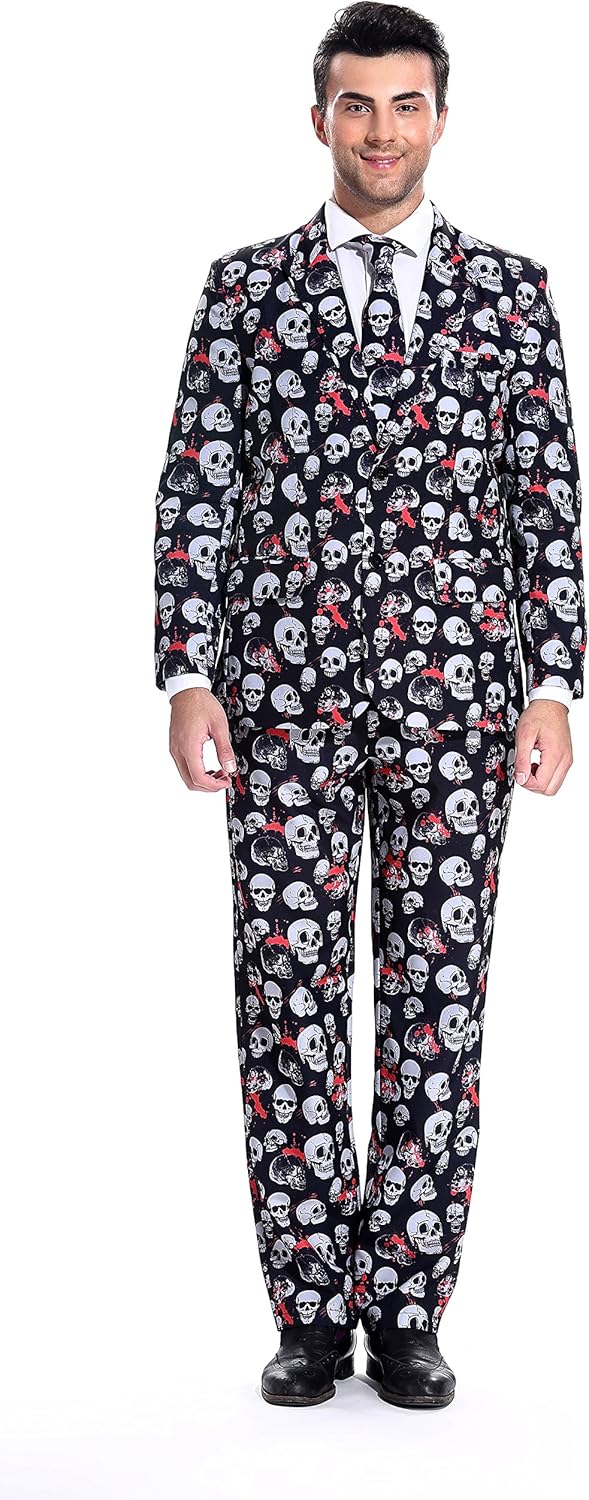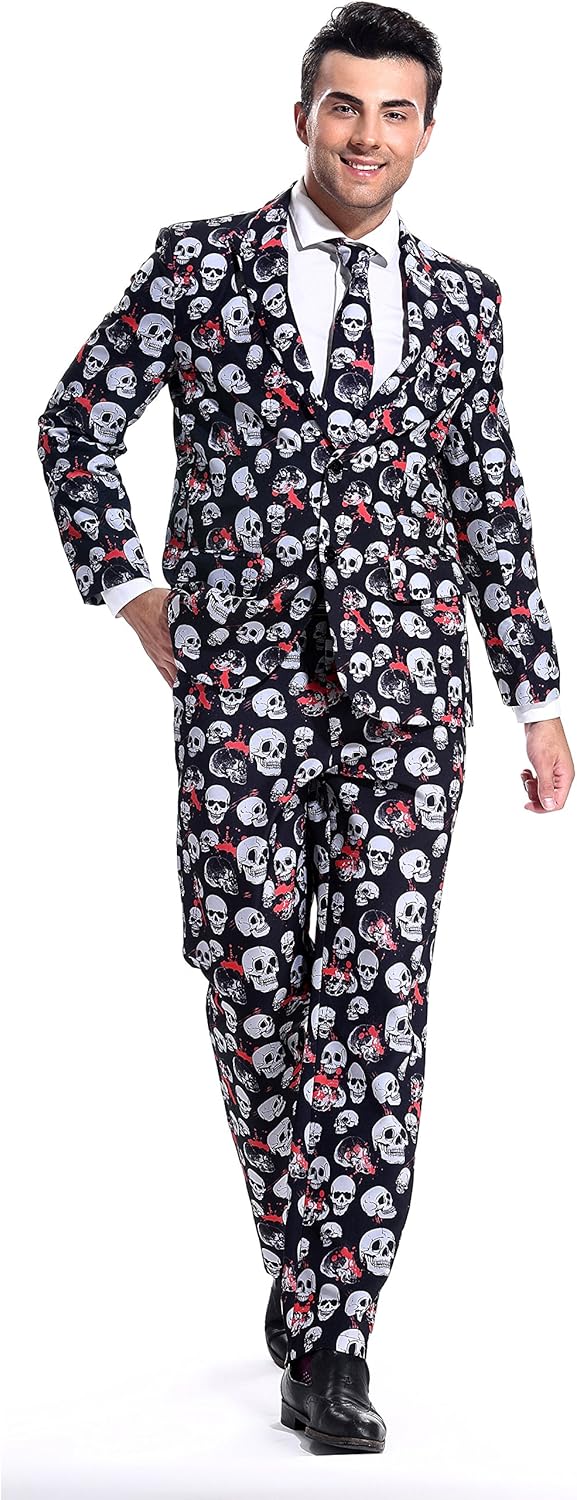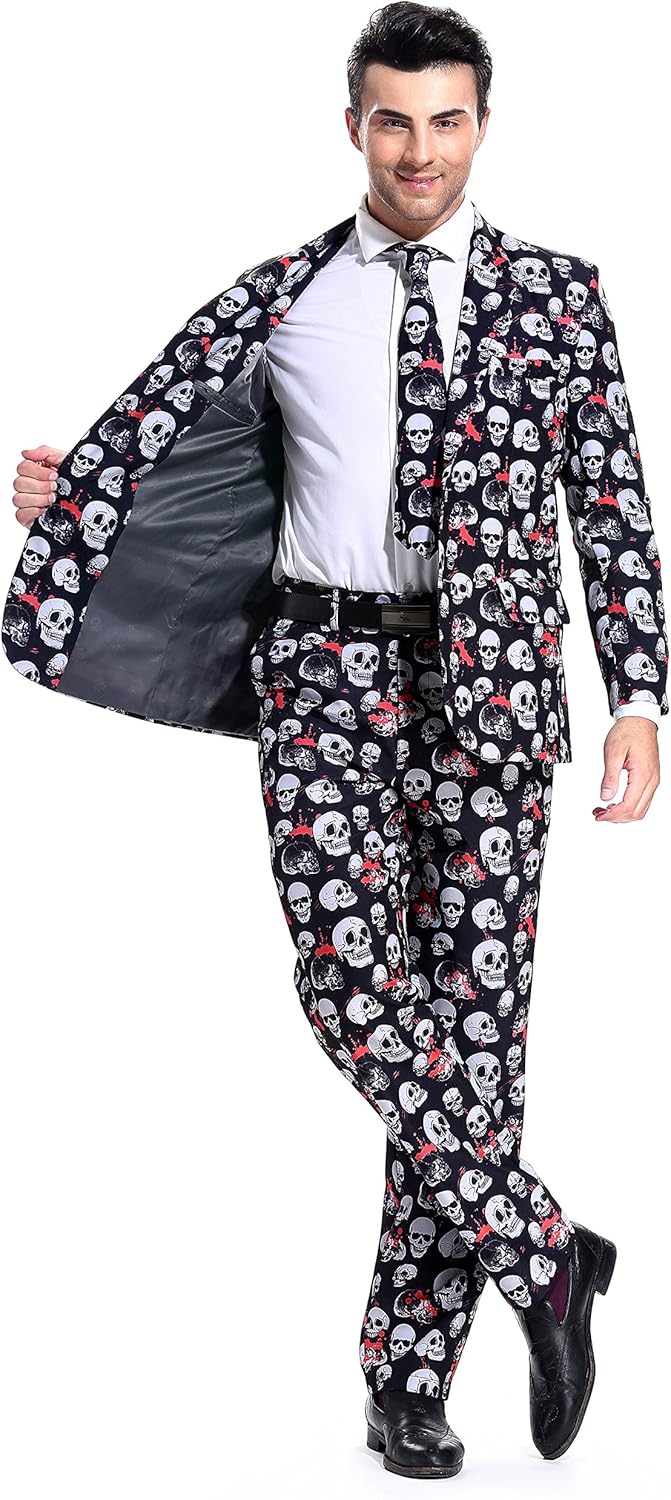
U LOOK UGLY TODAY Men's Party Suit Solid Color Prom Suit for Themed Party Events Clubbing Jacket with Tie Pants
Category: AMAZON FASHION
The perfect versatile party suit for any dress-up occasion :  Whether it's your office Christmas/Halloween party or a festive dress-up with your friends and family, our quality stylish suit ensemble is the ideal accompaniment to create a fun-filled and memorable occasion. Regular fit suit made from premium fabric, featuring unique and playful design :  Constructed from a light and breathable 100% quality polyester fabric, our suit jacket features two side pockets, peak lapels and inner side vents. The trousers come with a zip fly and a button adjustable elastic waistband for relaxed comfort and fit. Designed for easy care and convenience :  Our suits are machine washable for the ultimate in hassle-free care and convenience. Specifications : Condition: Brand new with tags Fitting: Regular Material: 100% polyester Size: Please refer to the size chart on the left picture. Package includes : 1* upper garment 1* trousers 1* tie Best quality and service for your peace of mind :  We are committed to providing our customers with the finest quality products at affordable prices. If for any reason you are not satisfied with your purchase, please contact us and our experienced customer services team is happy to help you as quickly as possible.
Features: 100% Polyester | 1.GET MORE FOR LESS. Enjoy the benefit of premium quality fabric at an affordable price. Our suit is carefully crafted from a superior lightweight 100% polyester fabric that is durable and will wear well for years to come. | 2.STAND OUT IN STYLE. Benefit from great style for any occasion. Boasting a classic design in a standard regular fit and featuring a unique and playful pattern, the suit is ideal for festive season fun or a dress-up party. | 3.COMFORT IS KING. Take advantage of top-notch tailoring for a look that's not just eye-catching, but comfortable too. Trousers are fitted with an adjustable elastic waistband for optimum comfort and fit. | 4.OWN THE LOOK. The set includes an elegant two-button suit jacket with two side pockets, classic peak lapels and inner side vents, smart trousers and a matching patterned tie to complete the look. | 5.EASY CARE DOES IT. No more trips to the dry cleaners. Save both time and money. Our suit is machine washable for the ultimate in ease and convenience.Notice: please have a look at our size chart on the left image to see which of our 5 different sizes would suit you best. The design allows for your local tailor to adjust the waistband and side seams.